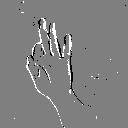
ASL letter: f